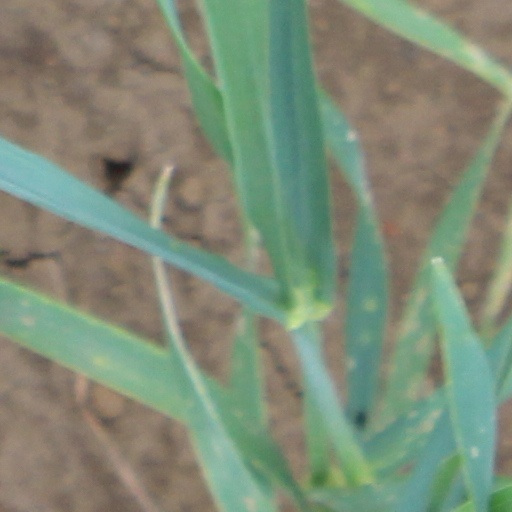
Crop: wheat